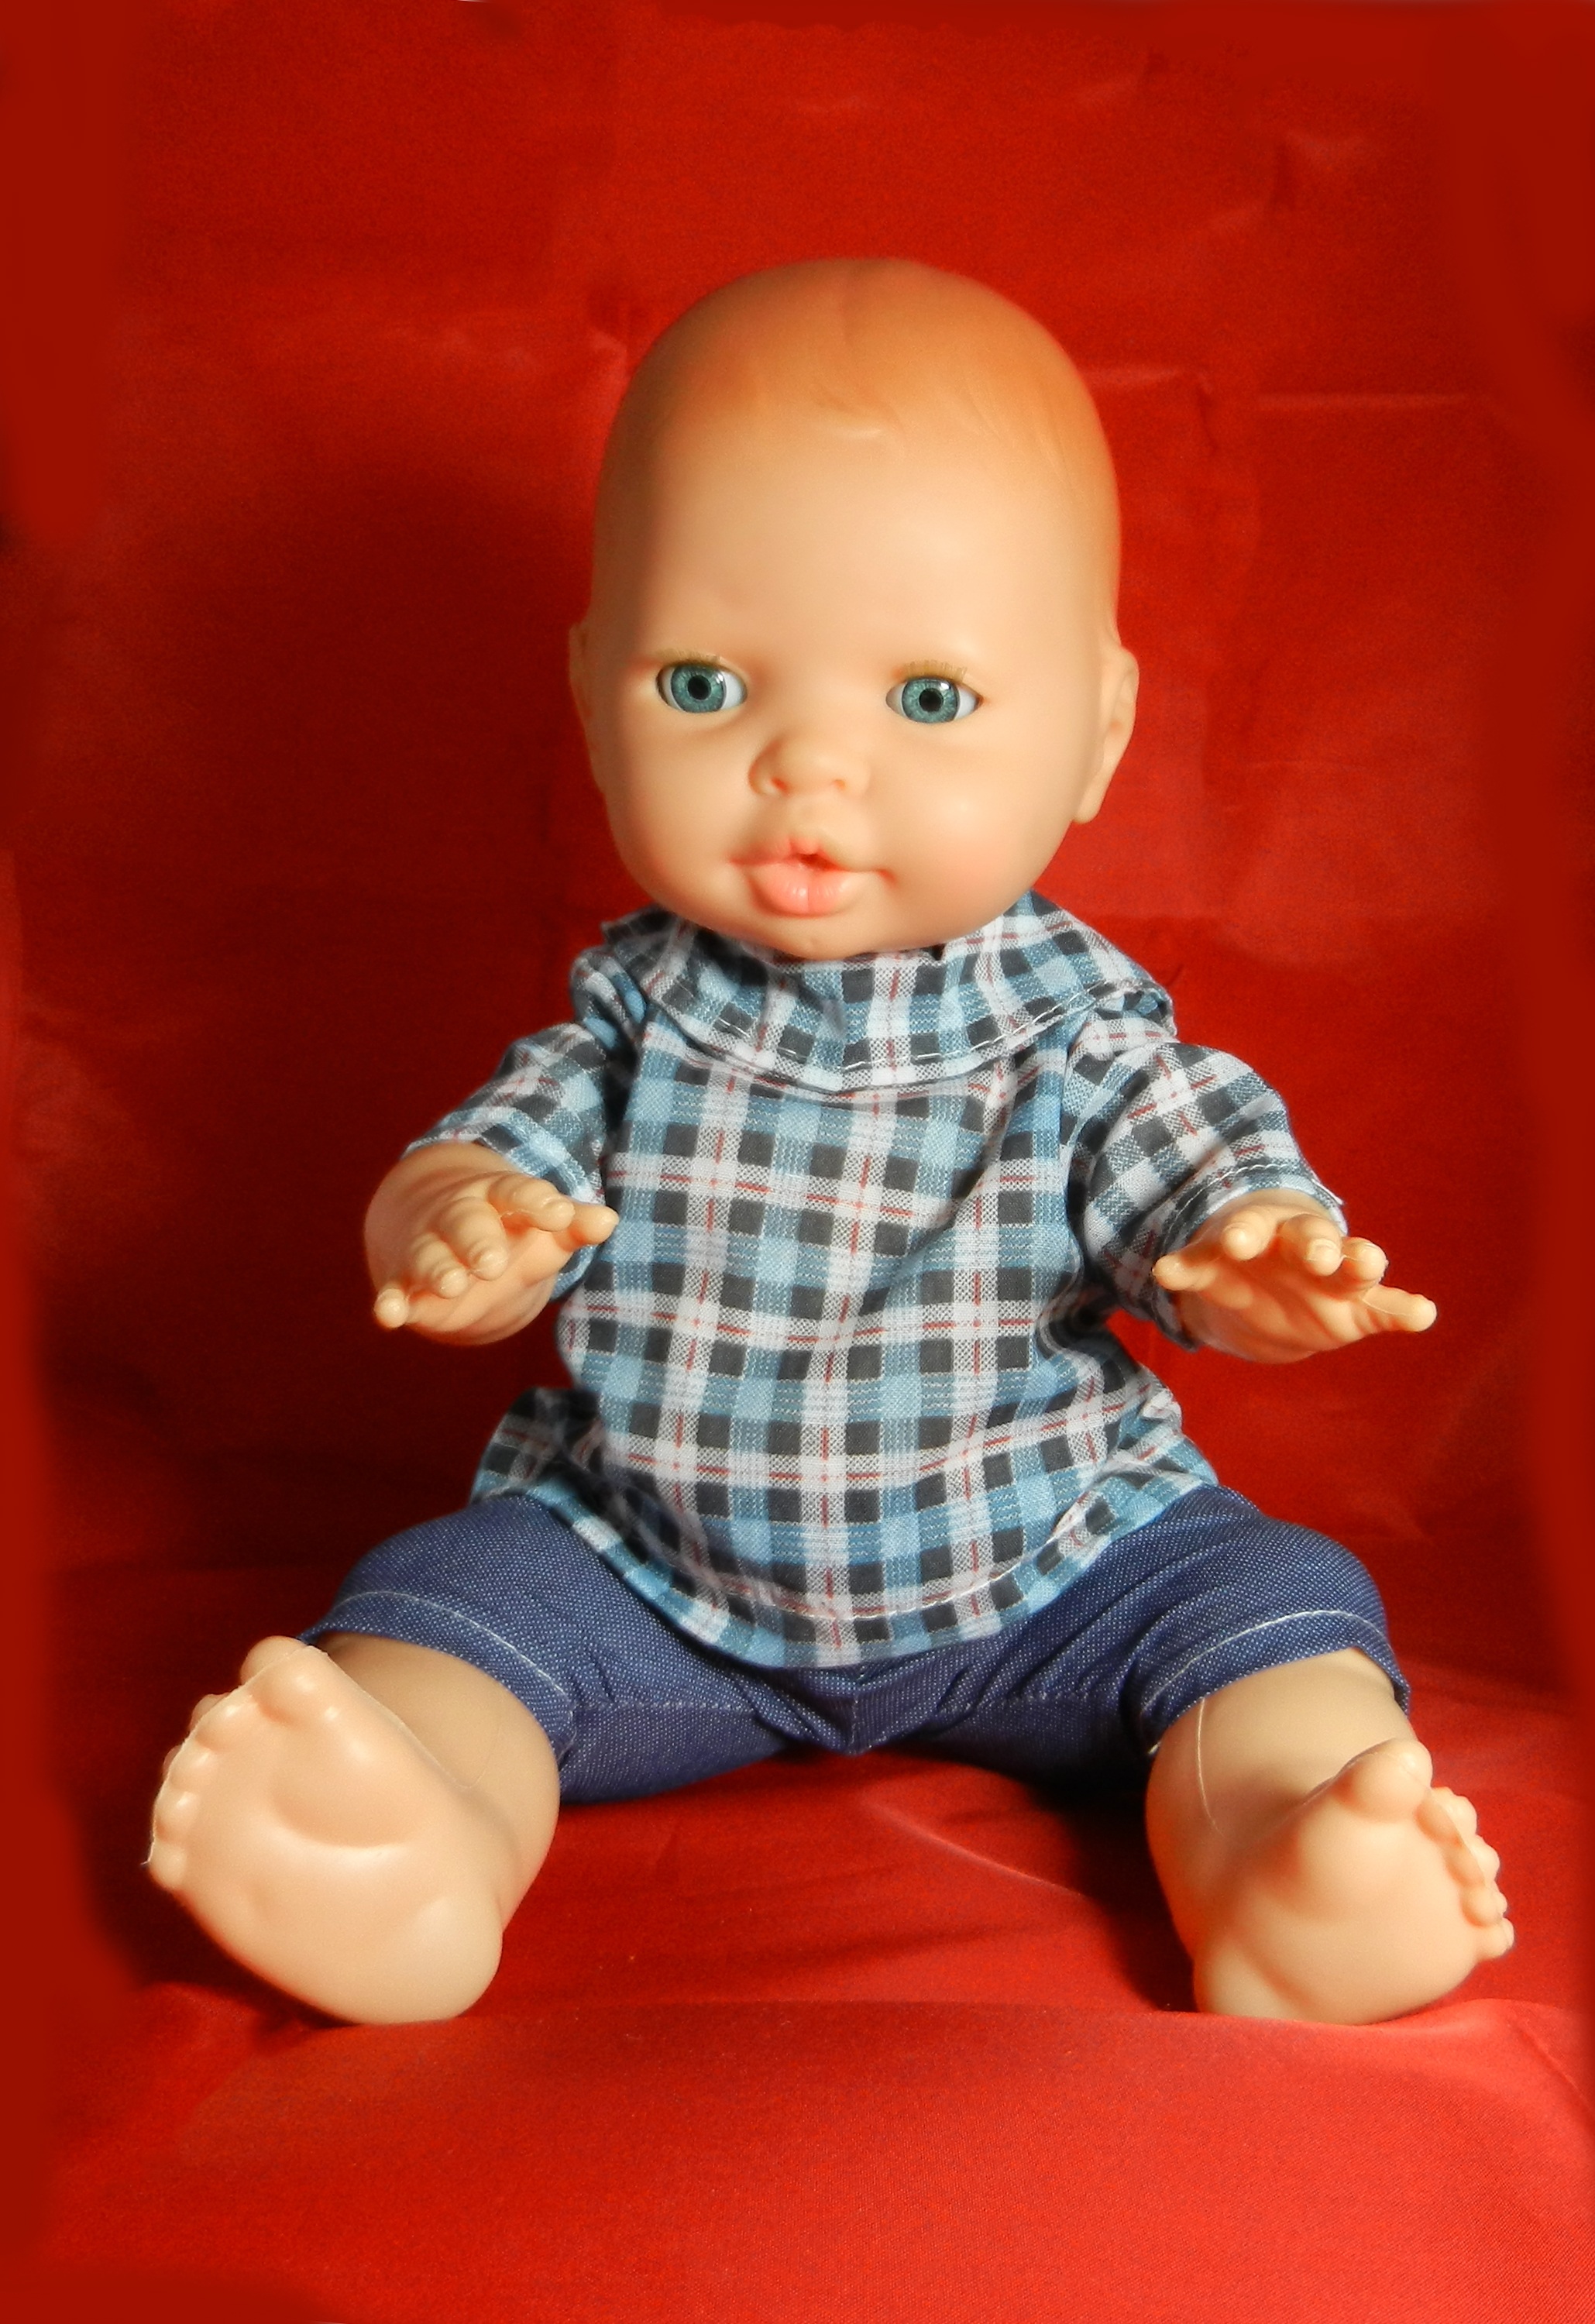
play, red, sitting, child, clothing, toy, doll, infant, toddler, snowman, skin, sweetness, human positions